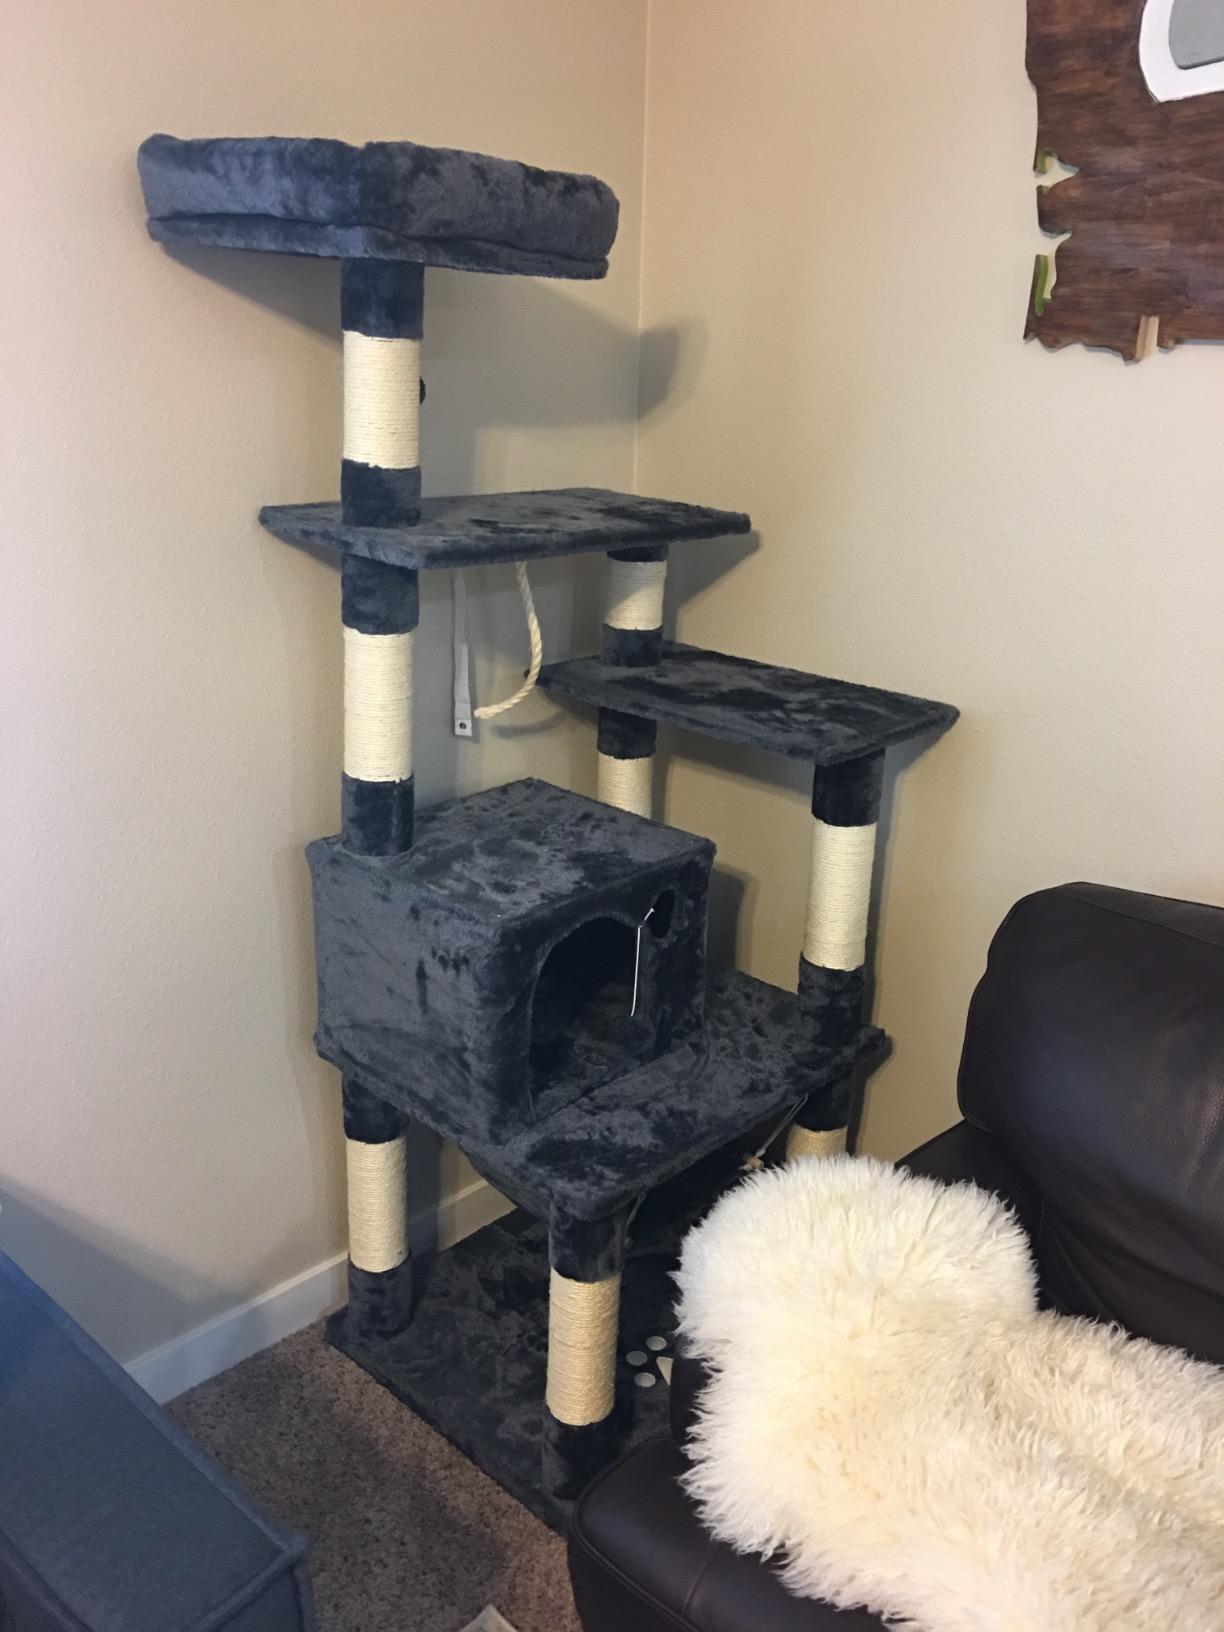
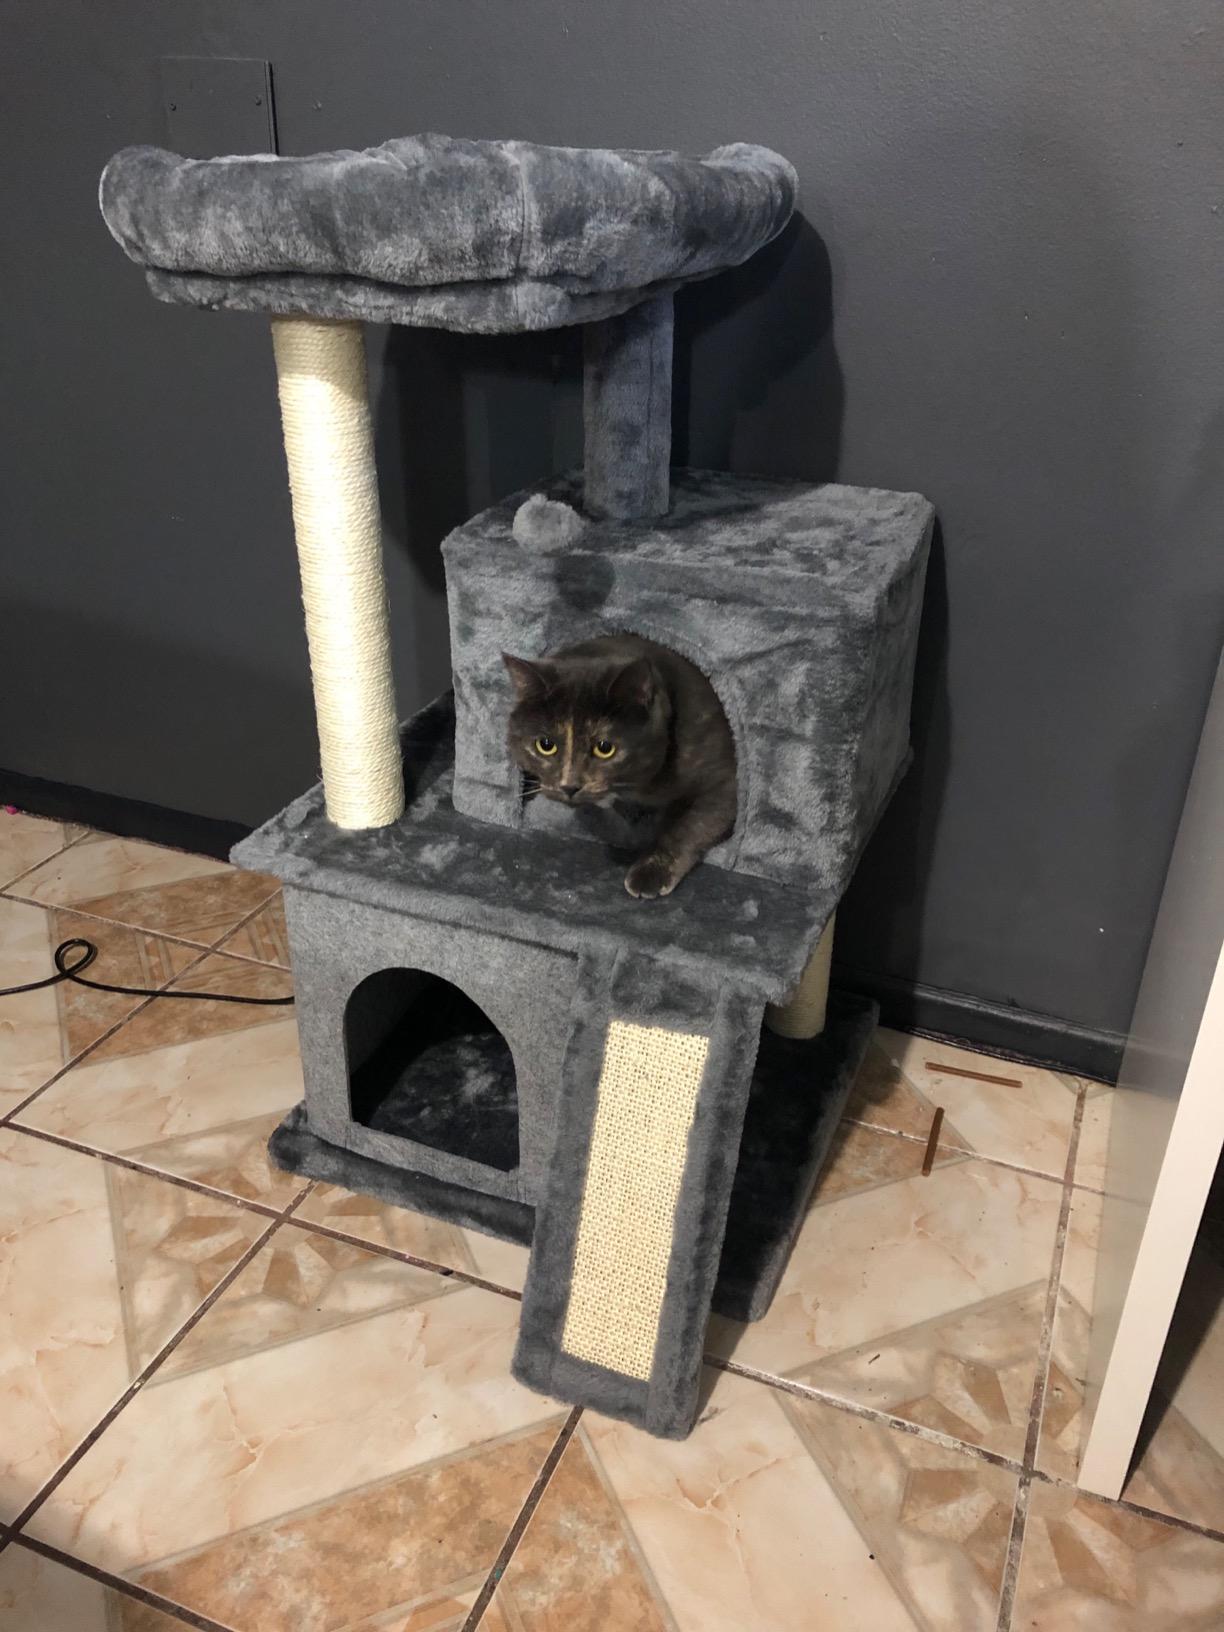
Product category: items_cat tree
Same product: no